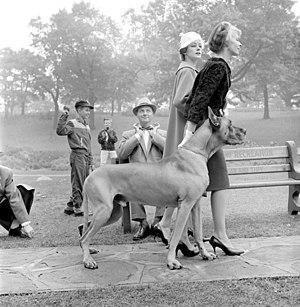
Ken Bell fut un photographe photojournaliste canadien pendant la Seconde Guerre mondiale qui couvrit les événements en France, Belgique, Hollande et Allemagne.